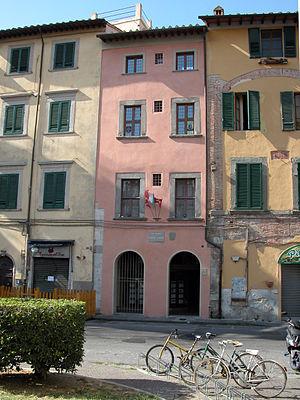
Maison natale de Galileo Galilei à Pise
Galilée, né à Pise en 1564 et mort à Arcetri près de Florence le 8 janvier 1642, est un mathématicien, géomètre, physicien et astronome italien du XVIIᵉ siècle.